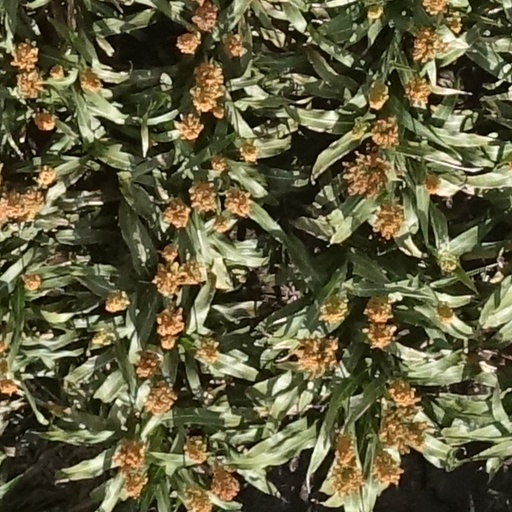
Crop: sorghum